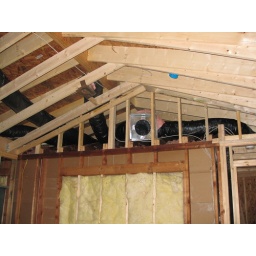
7-20-10 our bed will be up against former dining room window